Quarterback

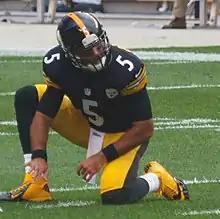
Pittsburgh Steelers backup quarterback Bruce Gradkowski acting as the ball holder for a kick

Compared to other positions in gridiron football, the backup quarterback gets considerably less playing time than the starting quarterback. While players at many other positions may rotate in and out during a game, and even a starter at most other positions rarely plays every snap, a team's starting quarterback often remains in the game for every play, which means that a team's primary backup may go an entire season without taking a meaningful offensive snap. While their primary role may be to be available in case of injury to the starter, the backup quarterback may also have additional roles such as a holder on placekicks or as a punter, and will often play a key role in practice, serving as the upcoming opponent's quarterback during the preceding week's practices. A backup quarterback may also be put in during "garbage time" (when the score is so lopsided and the time left in the game is so short that the outcome cannot realistically be changed), or start a meaningless late-season game (either the team has been eliminated from the postseason, or the playoff seeding cannot be affected), in order to ensure the starting quarterback does not needlessly risk an injury. Backup quarterbacks typically have the career of a journeyman quarterback and have short stints with multiple teams, a notable exception being Frank Reich, who backed up Jim Kelly for nine years with the Buffalo Bills in the 1980s and 1990s.